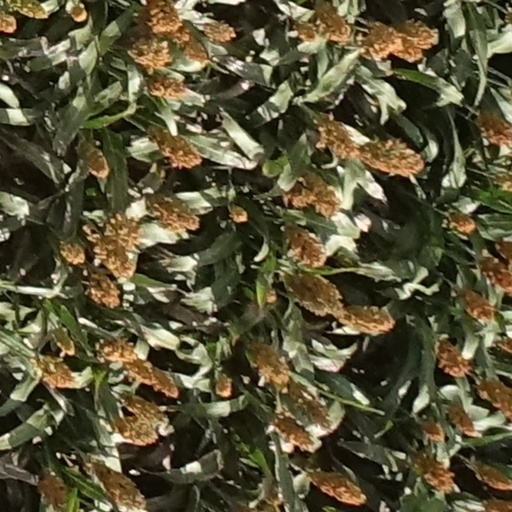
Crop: sorghum